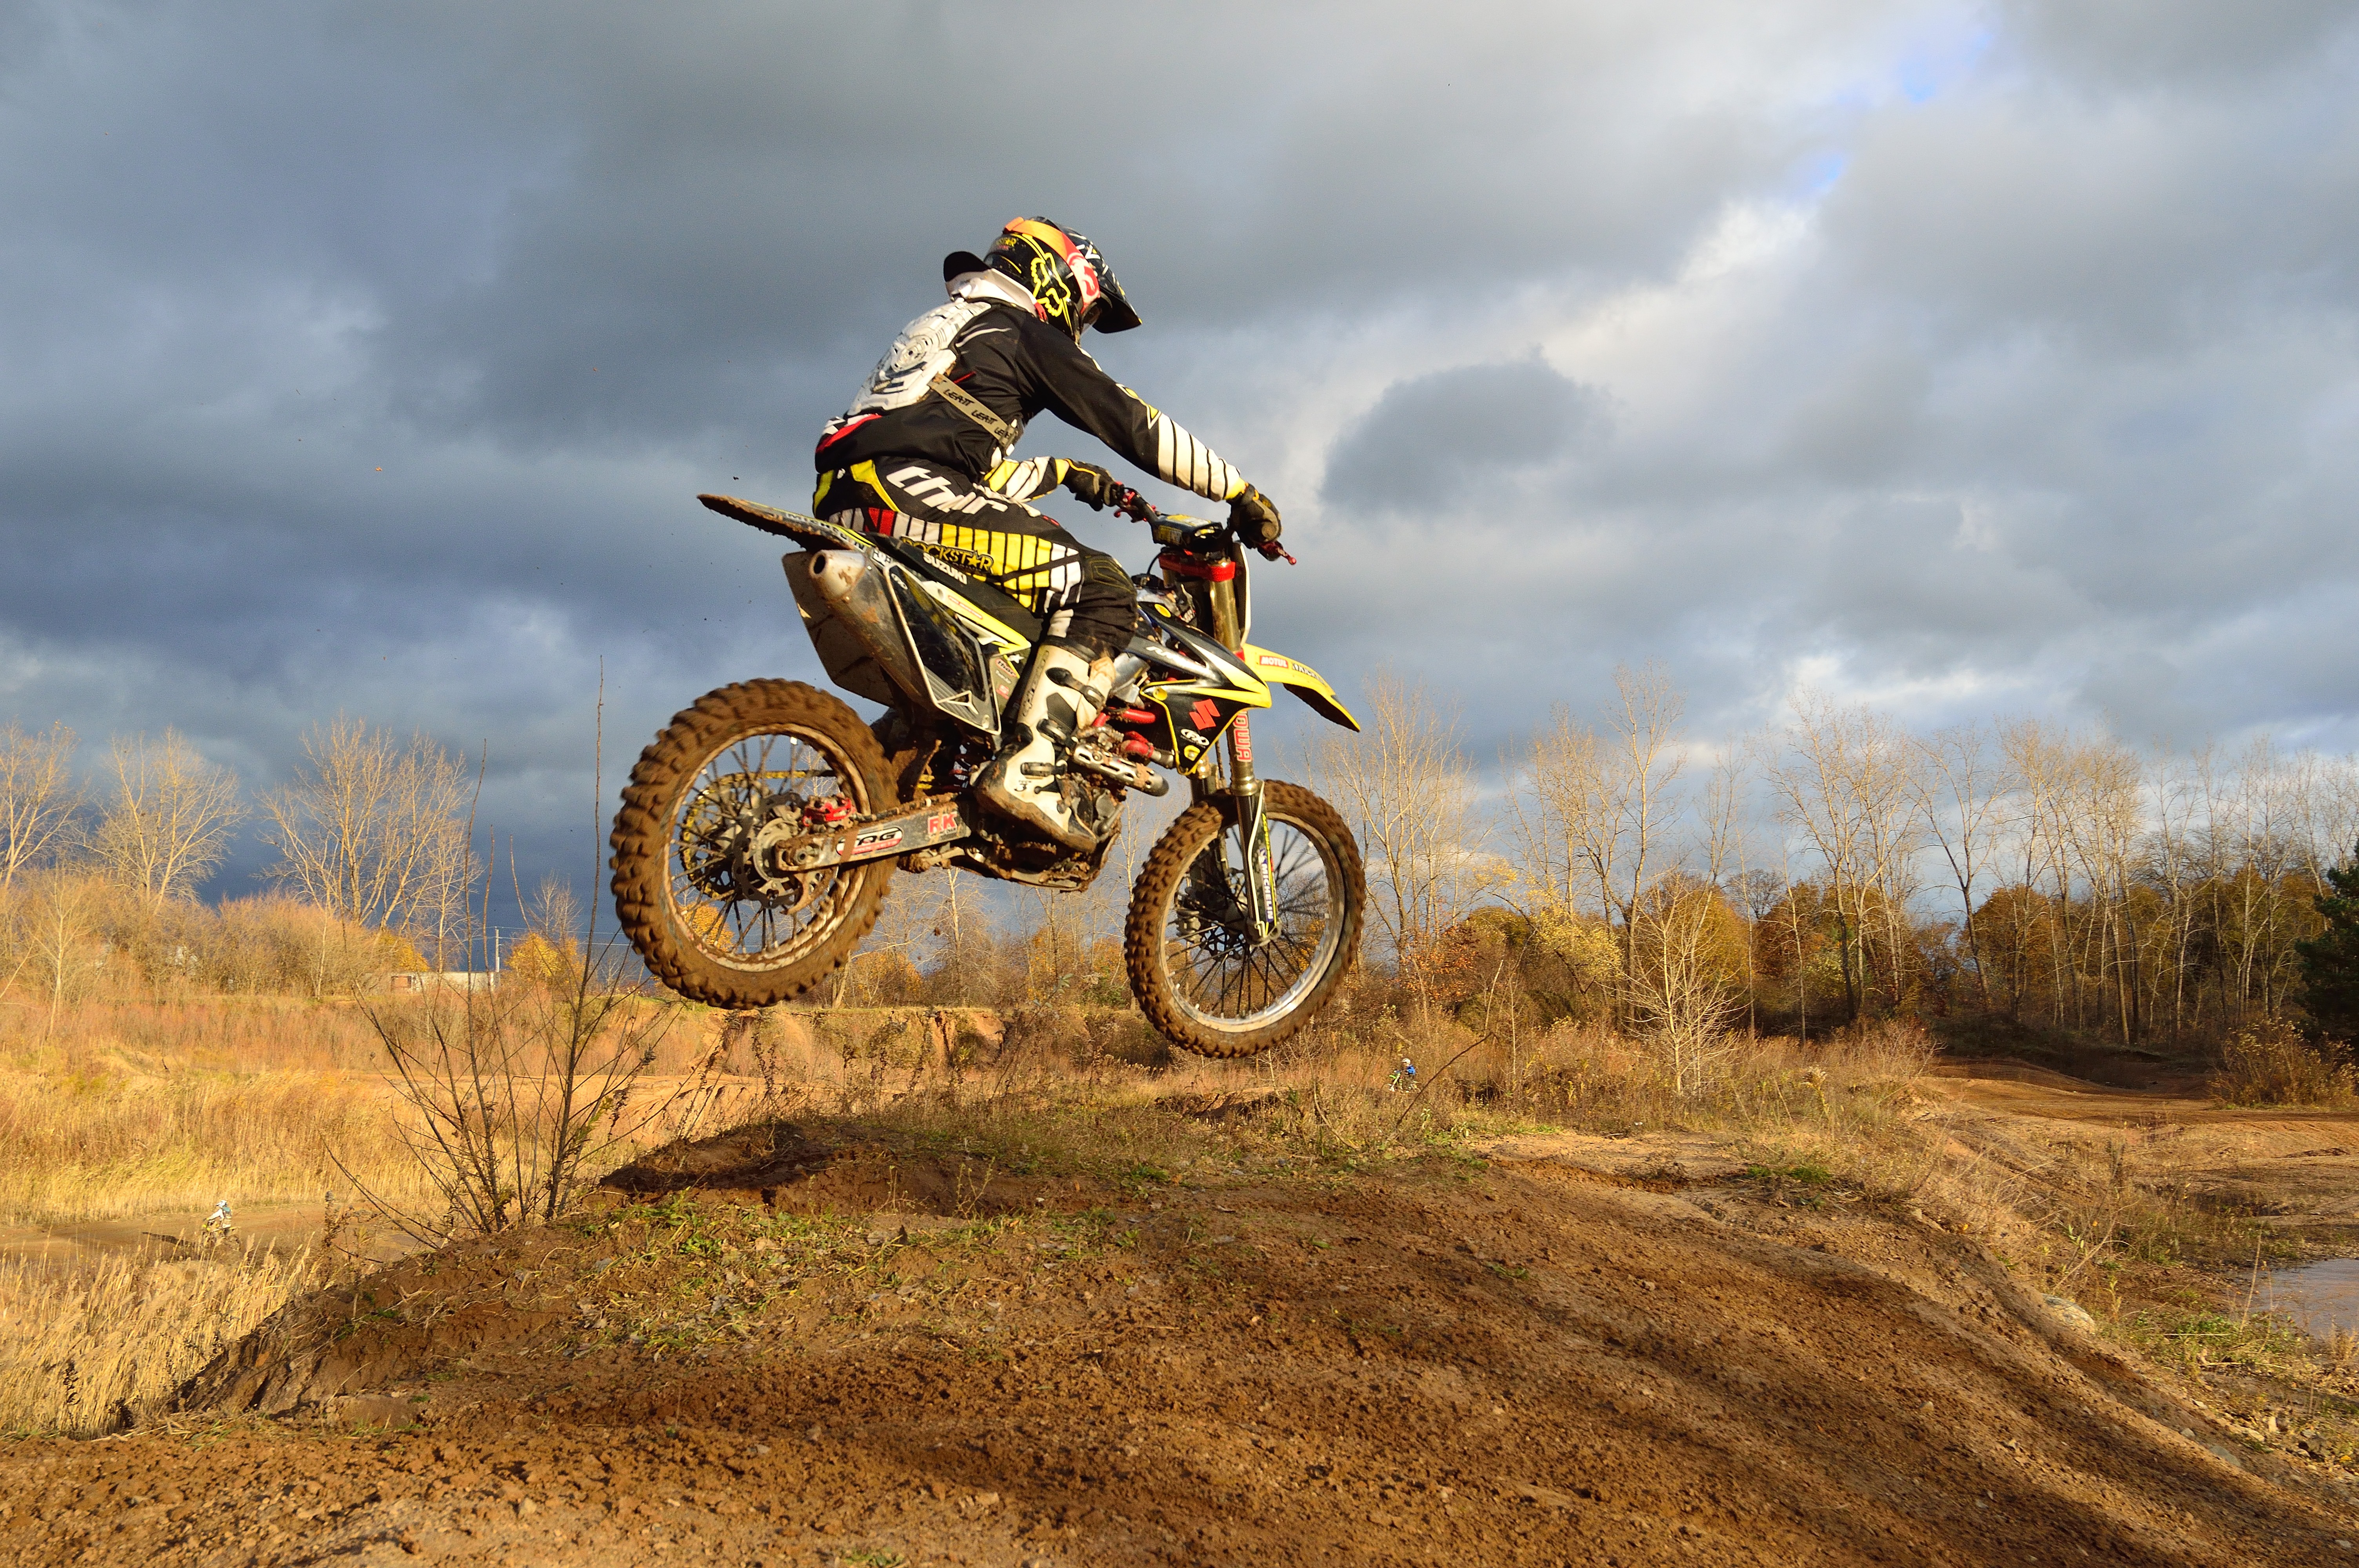
landscape, tree, outdoor, sand, mountain, sky, track, sport, field, hill, adventure, bike, jump, rider, transportation, vehicle, motorcycle, motocross, autumn, soil, extreme, extreme sport, motorbike, speed, terrain, cycle, riding, race, competition, moto, sports, racing, motor, racer, active, motorsport, freeride, enduro, freestyle motocross, motorcycling, off road vehicle, dirt bike, motorcycle racing, atmosphere of earth, mountainous landforms, ecoregion, off roading, stunt performer, endurocross, off road racing, supermoto, desert racing